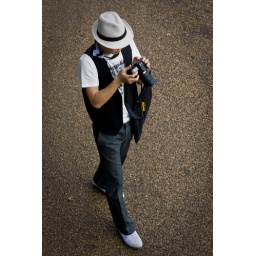
Taken from the bridge over the Serpentine lake in Hyde Park.